Ferrari 250 MM

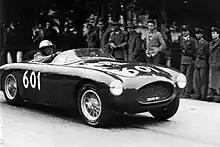
Biondetti driving 250 MM, rebodied as Morelli spider, to a 4th overall in 1954 Mille Miglia

A very limited production combined with an undisputed racing pedigree, makes for a highly sought after collector's car. Its estimated value will also increase thanks to the innovative design of the berlinetta model. Over the past years only a few examples were offered for sale and their value generally tend to rise. The Carrera Panamericana entrant, s/n 0352MM, was offered via Talacrest, a classic Ferrari dealer. The car was put on 2011 RM Sotheby's auction with an estimate of €2.5 - €3 million. It did not sell for a high bid of €2.15 million, but was later purchased by Nick Mason. Another example, an ex-Phil Hill white berlinetta, was sold for US$7.26 million at the Bonhams, Quail Lodge Auction in 2014. In 2018, the Swedish International Motor Show car was estimated at US$7.5 - US$9 million, but did not sell on auction. Gooding managed to sell a Vignale Spyder for US$5.395 million at the Scottsdale auction in 2019. Serial number 0256MM, driven by Eugenio Castellotti to victory in the 10 Hours of Messina, has been owned by collectors in the US, Japan and Germany, before returning to Italy in 2007.